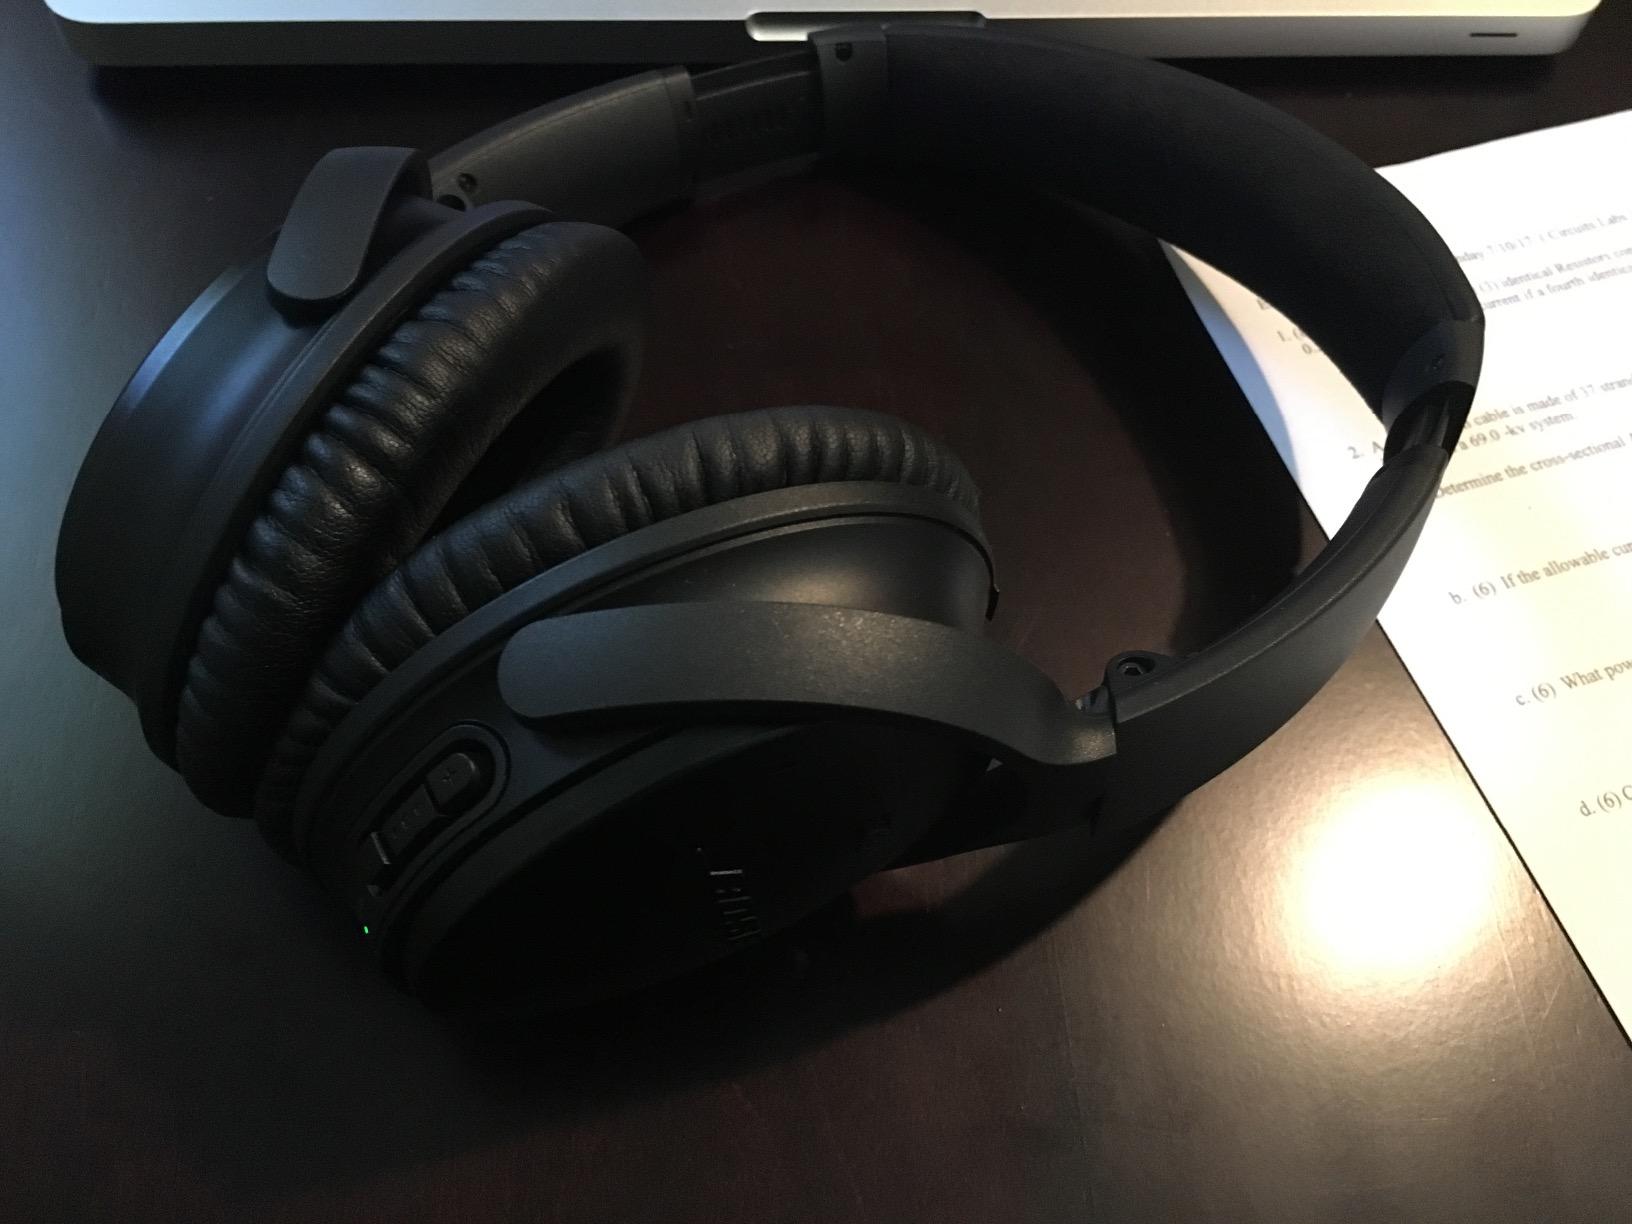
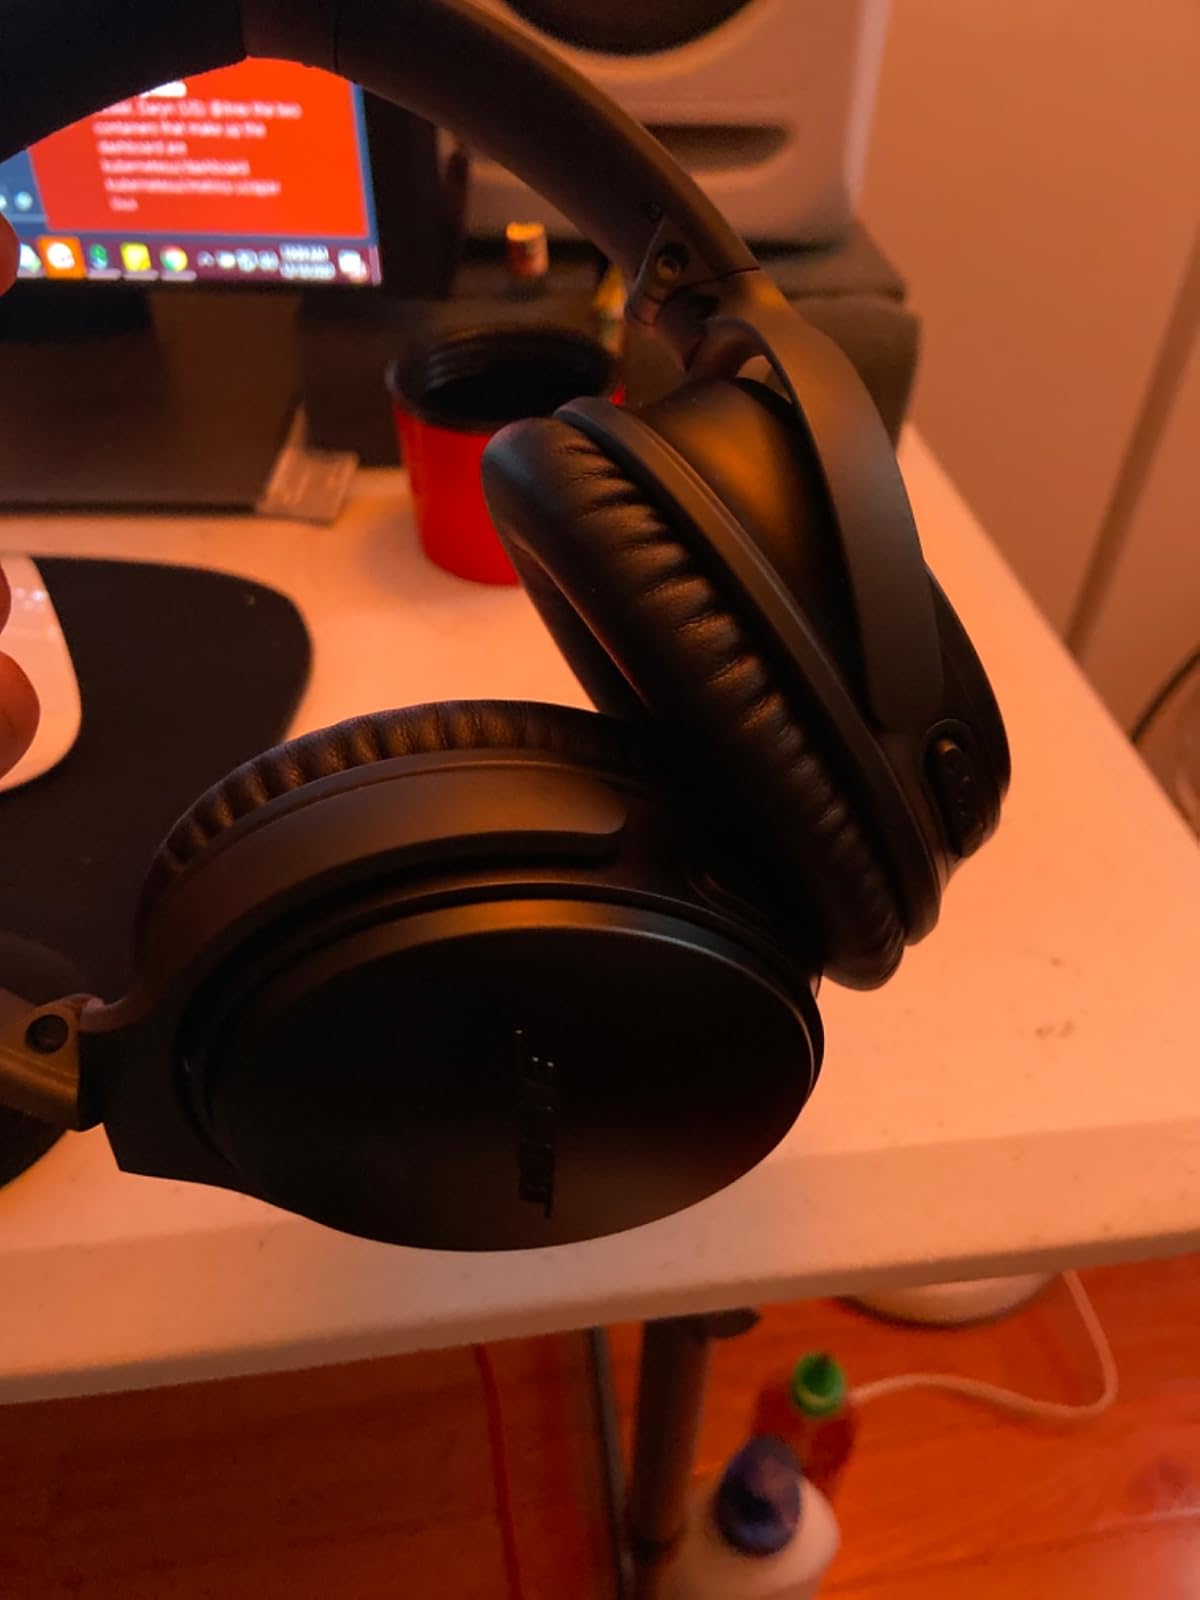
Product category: headphones
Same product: yes